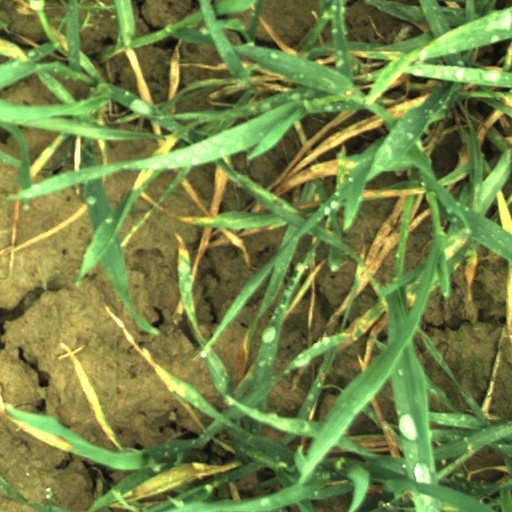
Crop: wheat